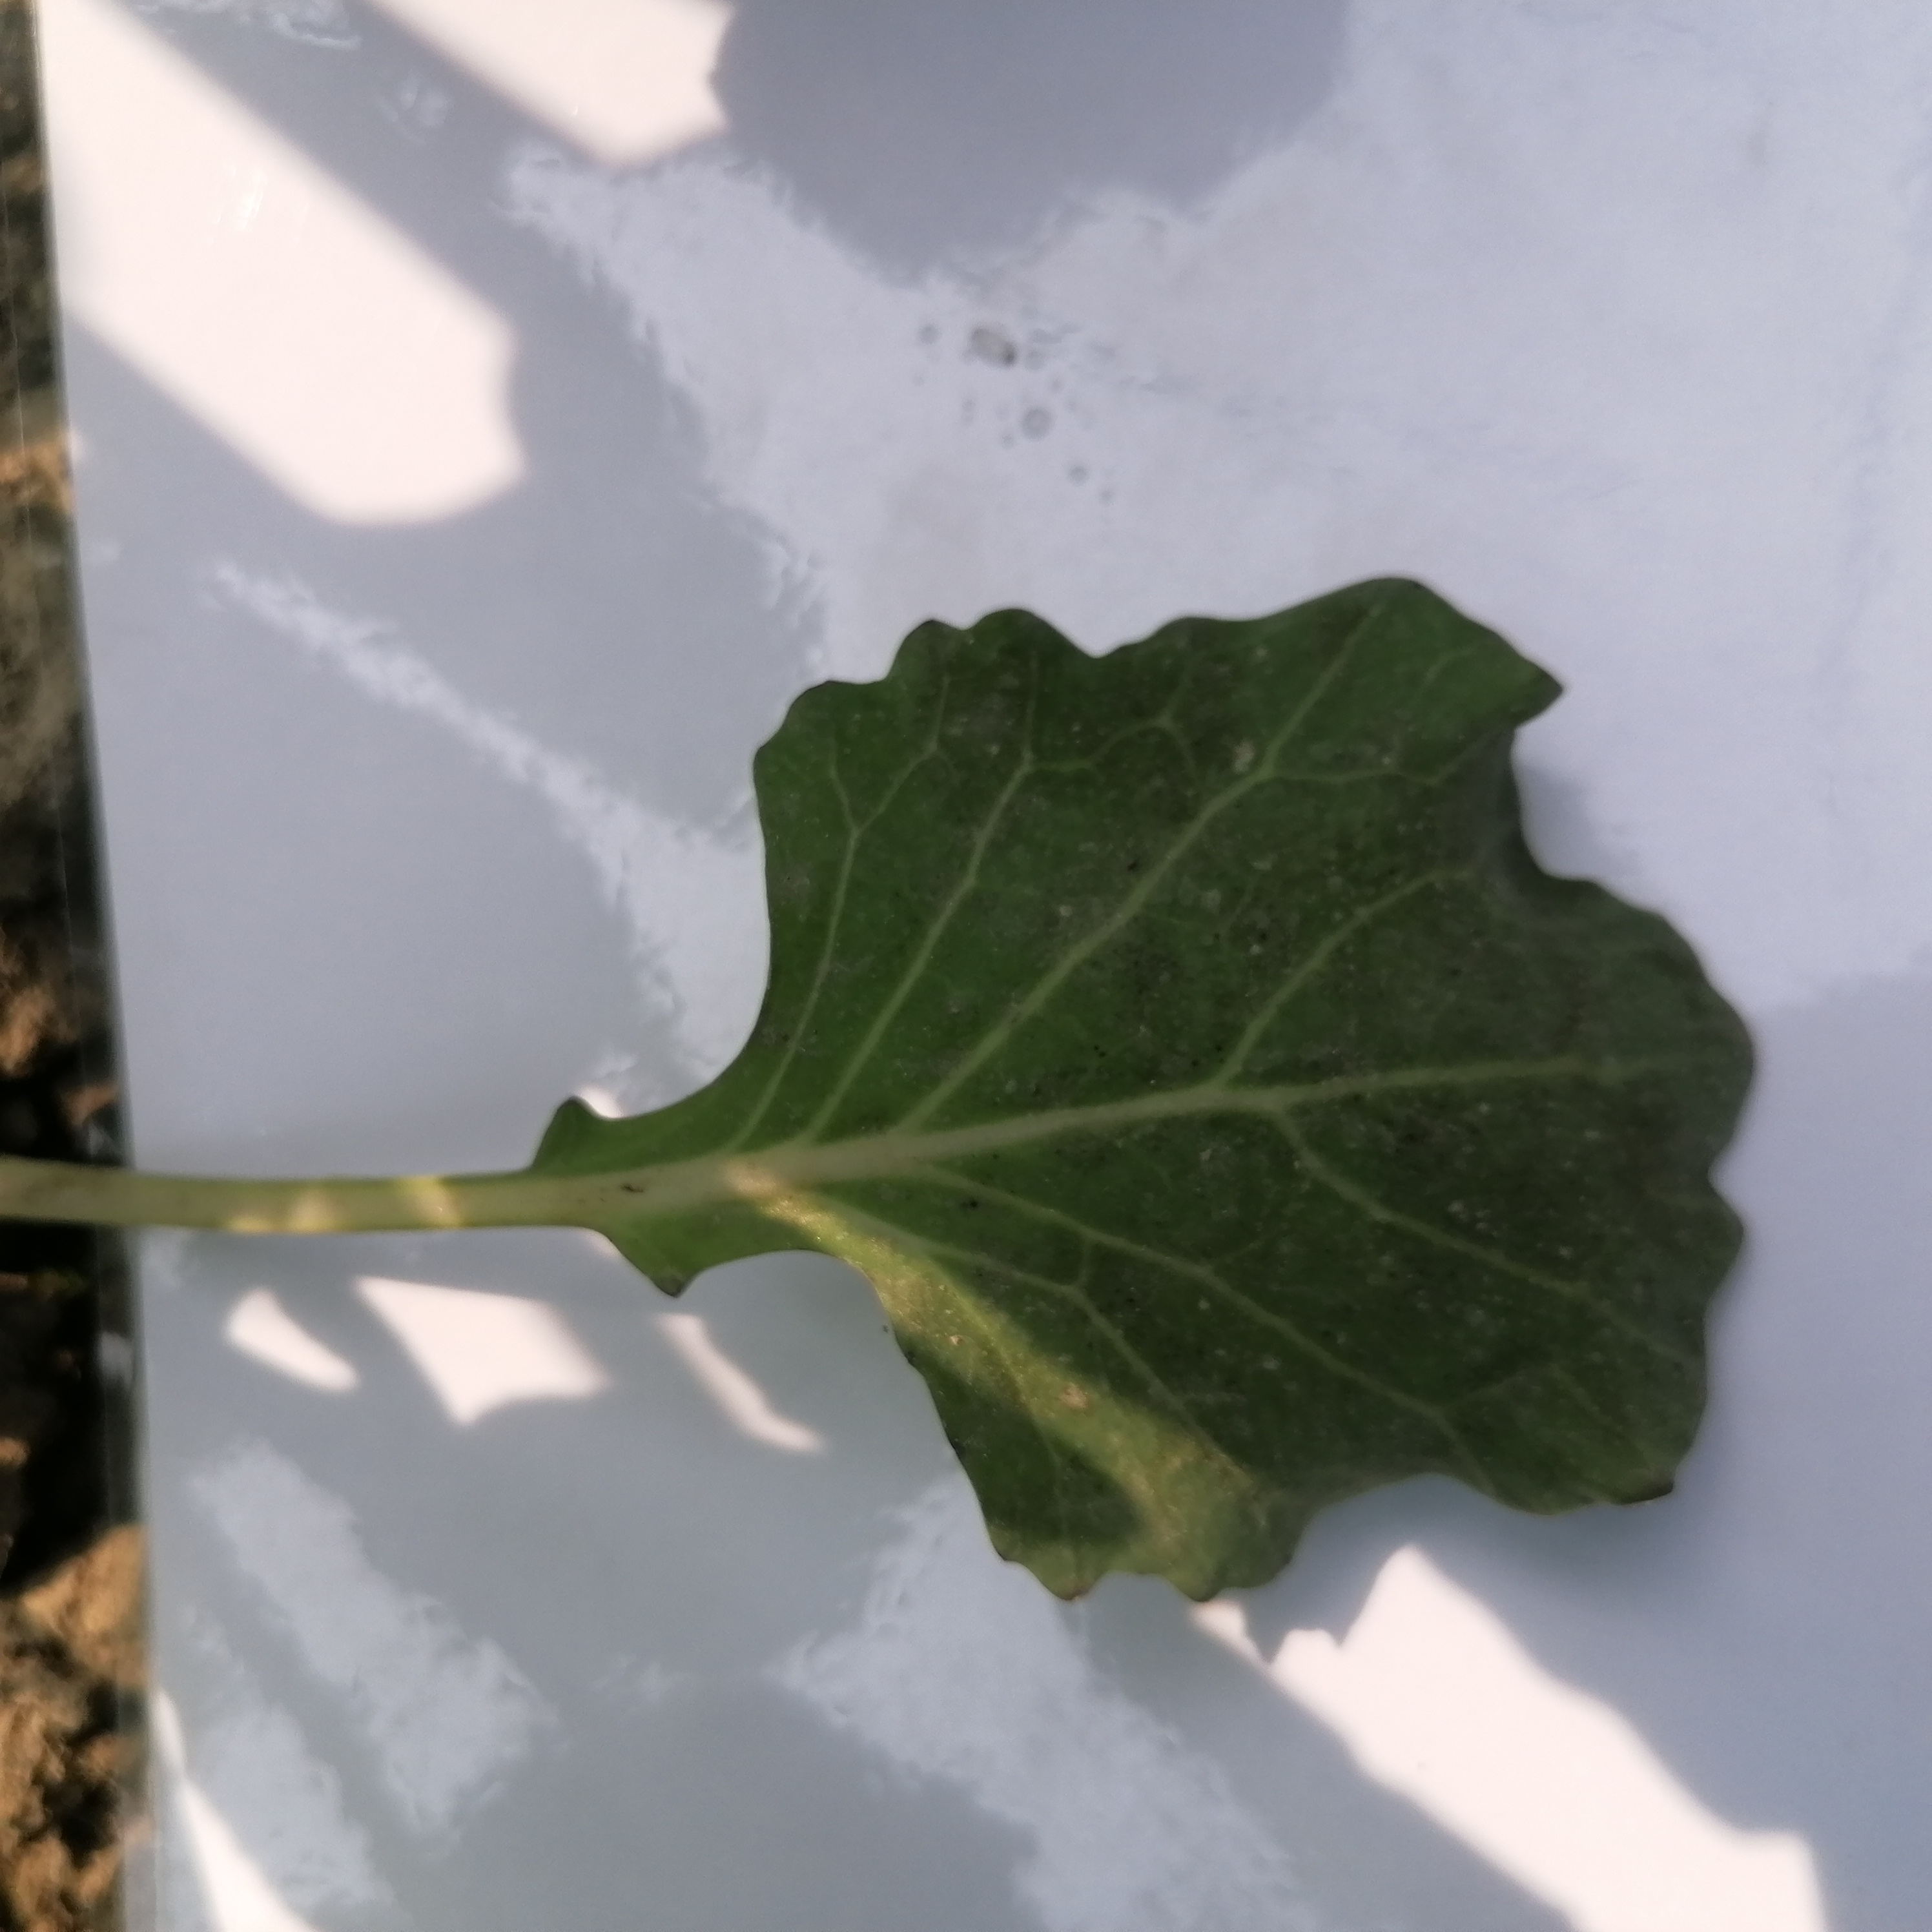
Label: Healthy